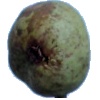
Label: Pear Stone 1